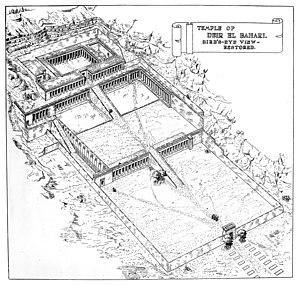
Le site de Deir el-Bahari est un complexe funéraire, composé de temples et de tombes, situé sur la rive gauche du Nil face à la ville de Louxor et des temples de Karnak, légèrement au sud de la vallée des Rois, adossé à la paroi rocheuse de la montagne de Thèbes, en Haute-Égypte.
Le temple funéraire d'Hatchepsout est un temple des millions d'années datant de la XVIIIᵉ dynastie ; il est le temple le mieux conservé de Deir el-Bahari sur la rive ouest du Nil à Thèbes. Son architecture est saisissante. Les pylônes sont remplacés par des portiques à l'entrée de chaque terrasse. L'ensemble du temple est construit en calcaire.